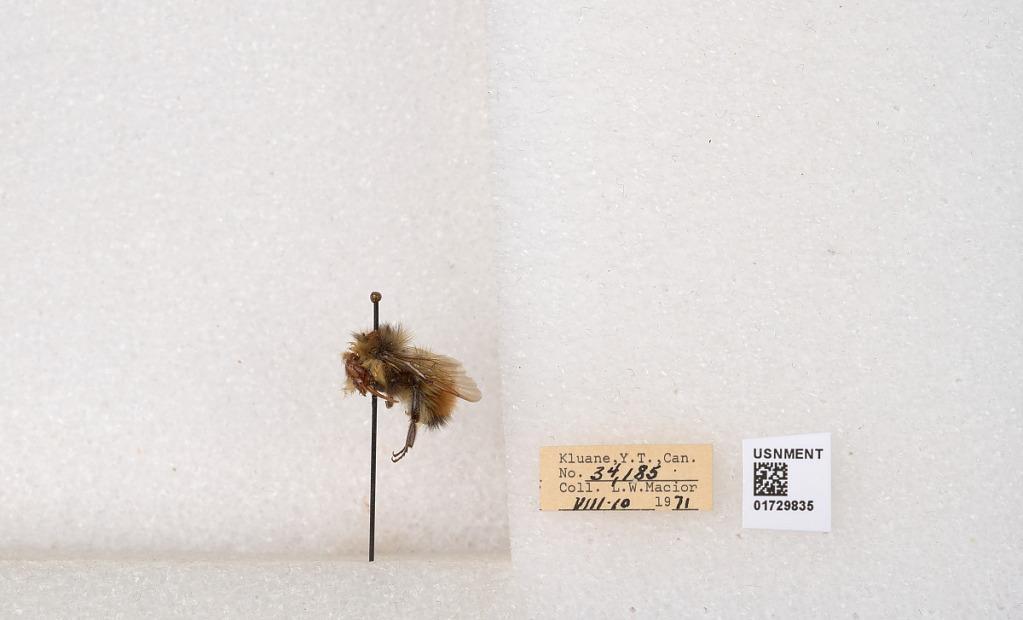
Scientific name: Bombus flavifrons Cresson
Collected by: L. Macior
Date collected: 1971-8-10
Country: Canada
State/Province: Yukon Territory
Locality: Kluane National Park and Reserve
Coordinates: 60.7493, -139.504